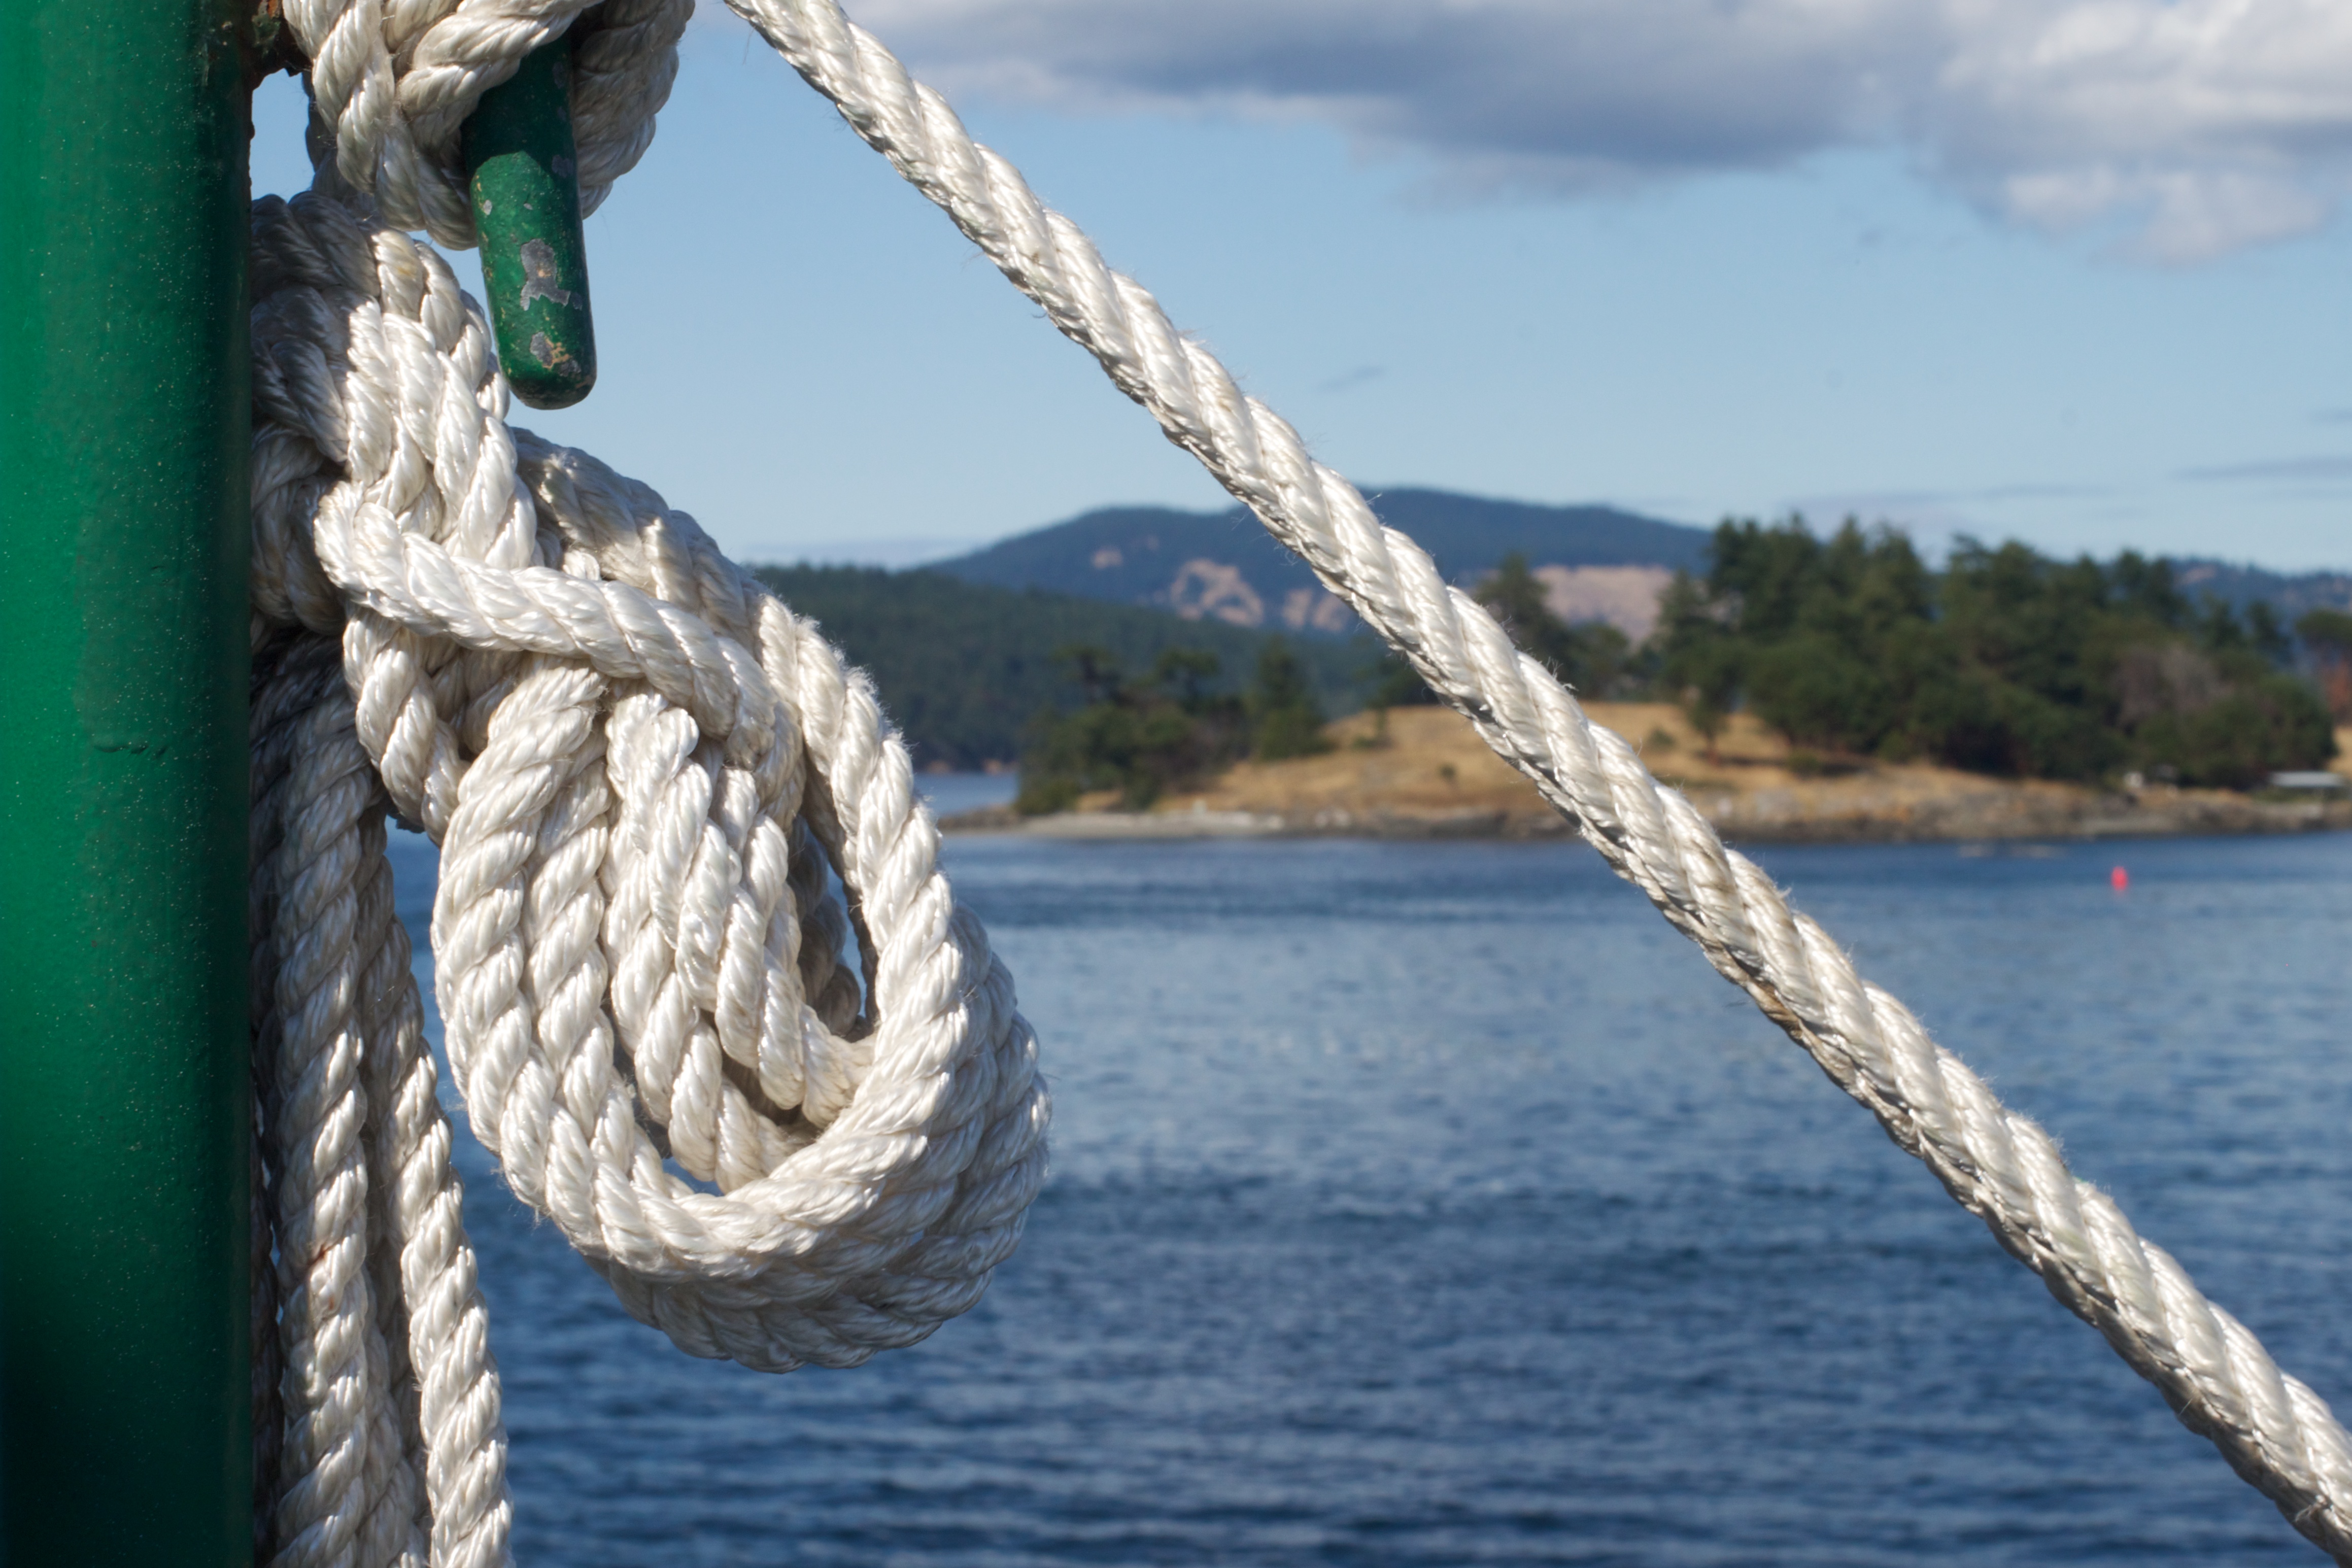
boat, vehicle, mast, boating, odyssey